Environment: lab
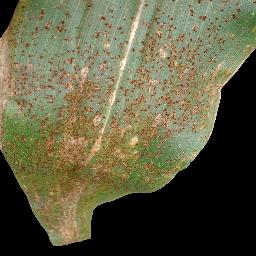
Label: common_rust